Slivovitz

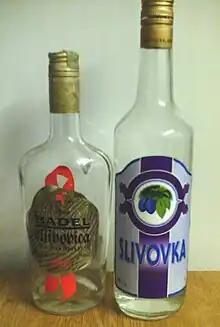
Croatian Šljivovica and Slovenian Slivovka, two different names for the same drink

The primary producers are Bosnia, Bulgaria, Croatia, Czech Republic, Hungary, Poland, Romania, Serbia, and Slovakia.